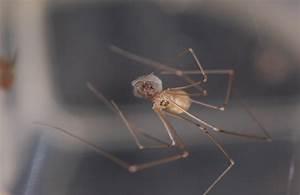
spider